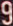
Number: 9